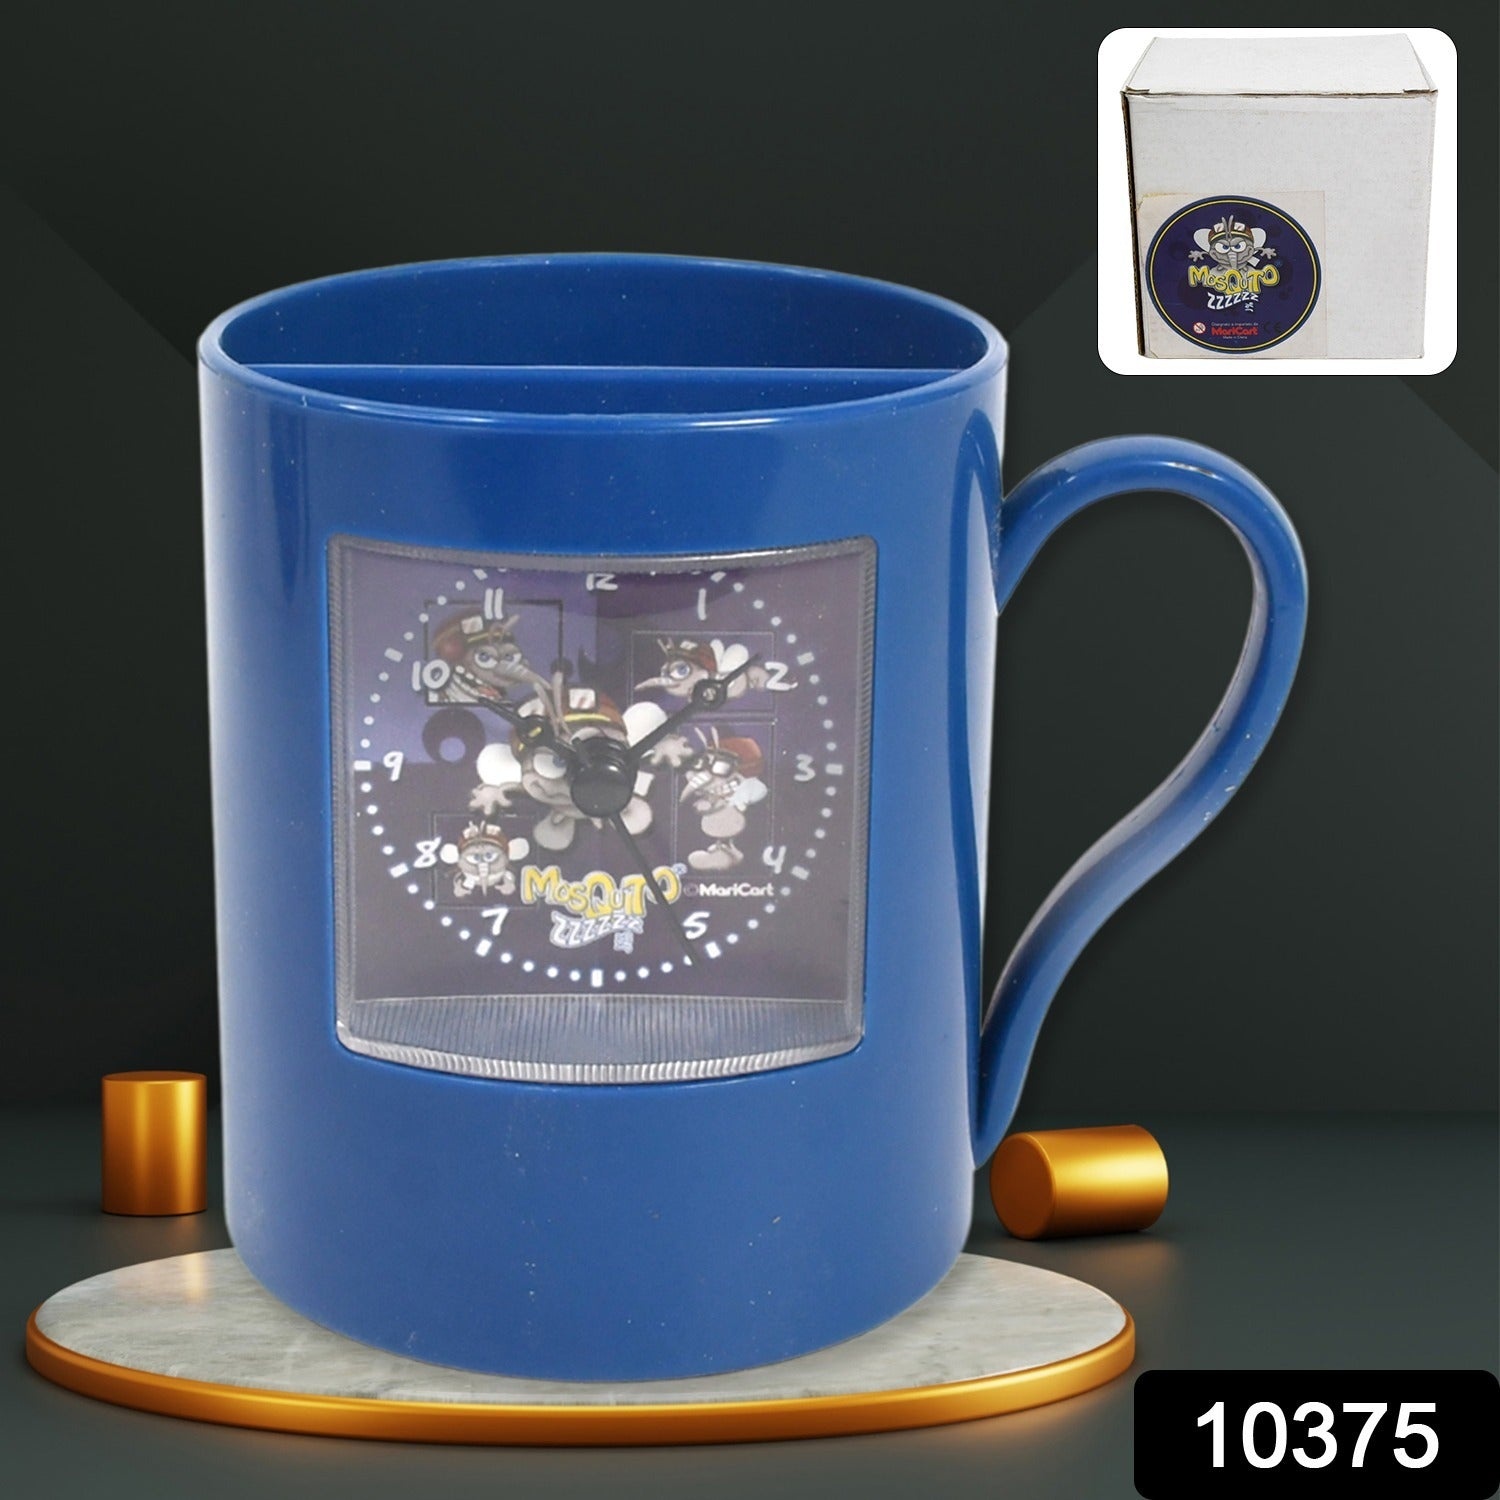
Elegant Cup-Inspired Clock Watch for a Unique Timekeeping Experience
Elegant Cup-Inspired Clock Watch for a Unique Timekeeping Experience Description:- Add a touch of elegance to your desk with this sleek desk clock watch featuring an integrated alarm system. Designed to blend seamlessly into any modern or professional setting, combining style and practicality. Features a clear, easy-to-read face with precision timekeeping for accurate hours and minutes. The built-in alarm system ensures you never miss an important appointment or meeting. Crafted from high-quality materials, providing durability and long-lasting performance. Compact and space-saving design, ideal for any desk or workspace. A great choice for anyone who values both functionality and aesthetics in their desk accessories. Perfect for gifting to colleagues, friends, or loved ones who appreciate classic timepieces with modern features. Dimension:- Volu. Weight (Gm) :- 250 Product Weight (Gm) :- 228 Ship Weight (Gm) :- 250 Length (Cm) :- 12 Breadth (Cm) :- 10 Height (Cm) :- 10
Brand: SnazzyTrend_Official_GG
Category: Home & Garden > Decor > Clocks > Desk & Shelf Clocks > Desk Clocks